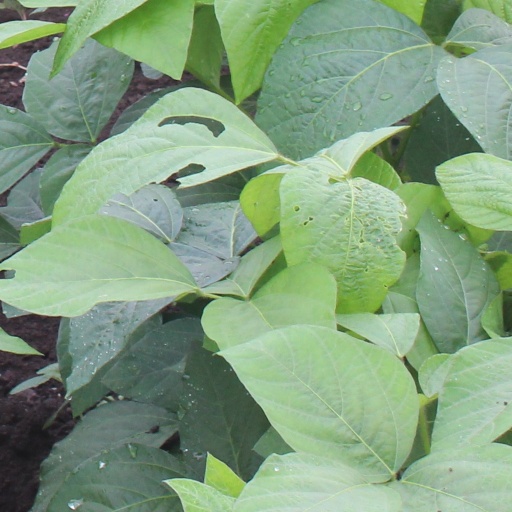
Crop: soybean